Günther Oettinger

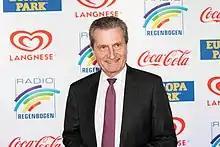
Oettinger in 2019

Günther Hermann Oettinger (born 15 October 1953) is a German lawyer and politician of the Christian Democratic Union (CDU) who served as European Commissioner for Budget and Human Resources from 2017 to 2019, as European Commissioner for Digital Economy and Society from 2014 to 2016 and as European Commissioner for Energy from 2010 to 2014.